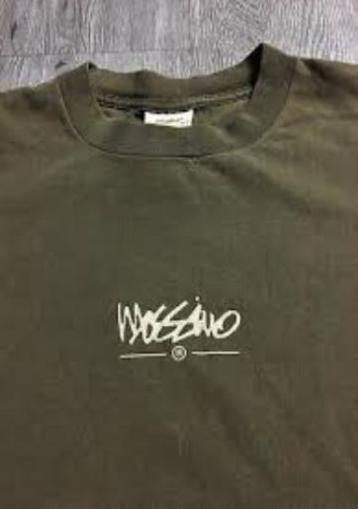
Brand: mossimo
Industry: Clothes